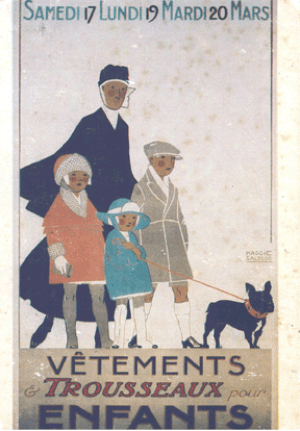
Affiche de mode enfantine pour les Grands Magasins du Louvre. Paris
Maggie Salcedo est une peintre et illustratrice française de style Art déco.